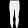
Label: Trouser